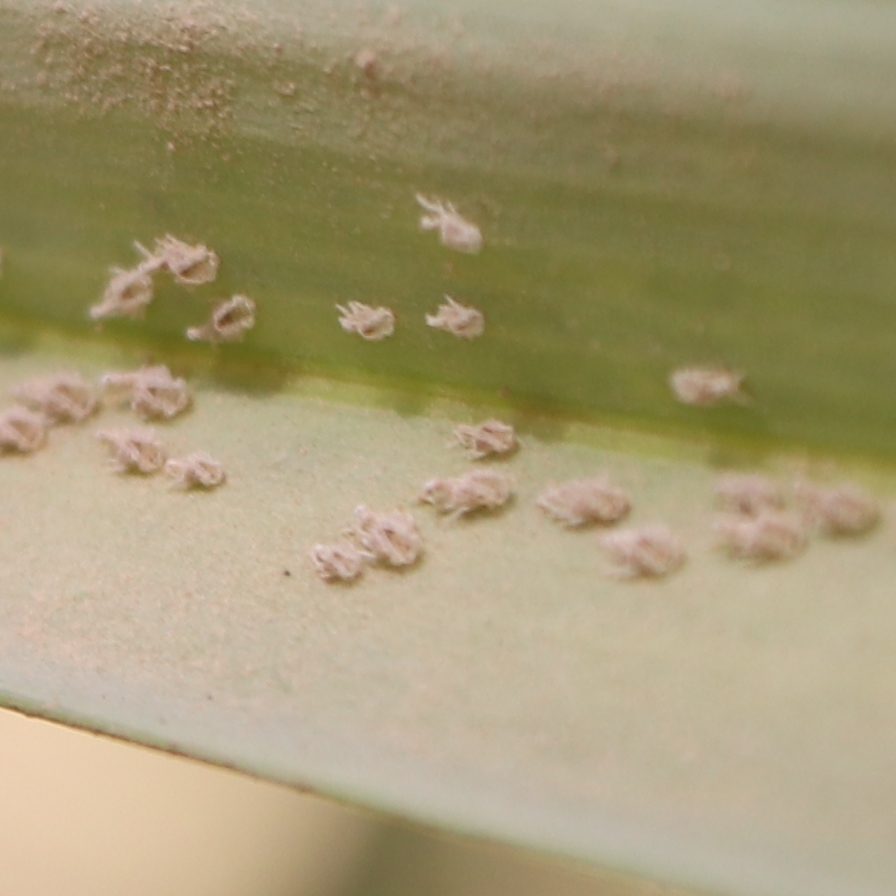
Label: Bug